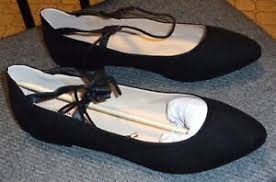
Label: Ballet Flat